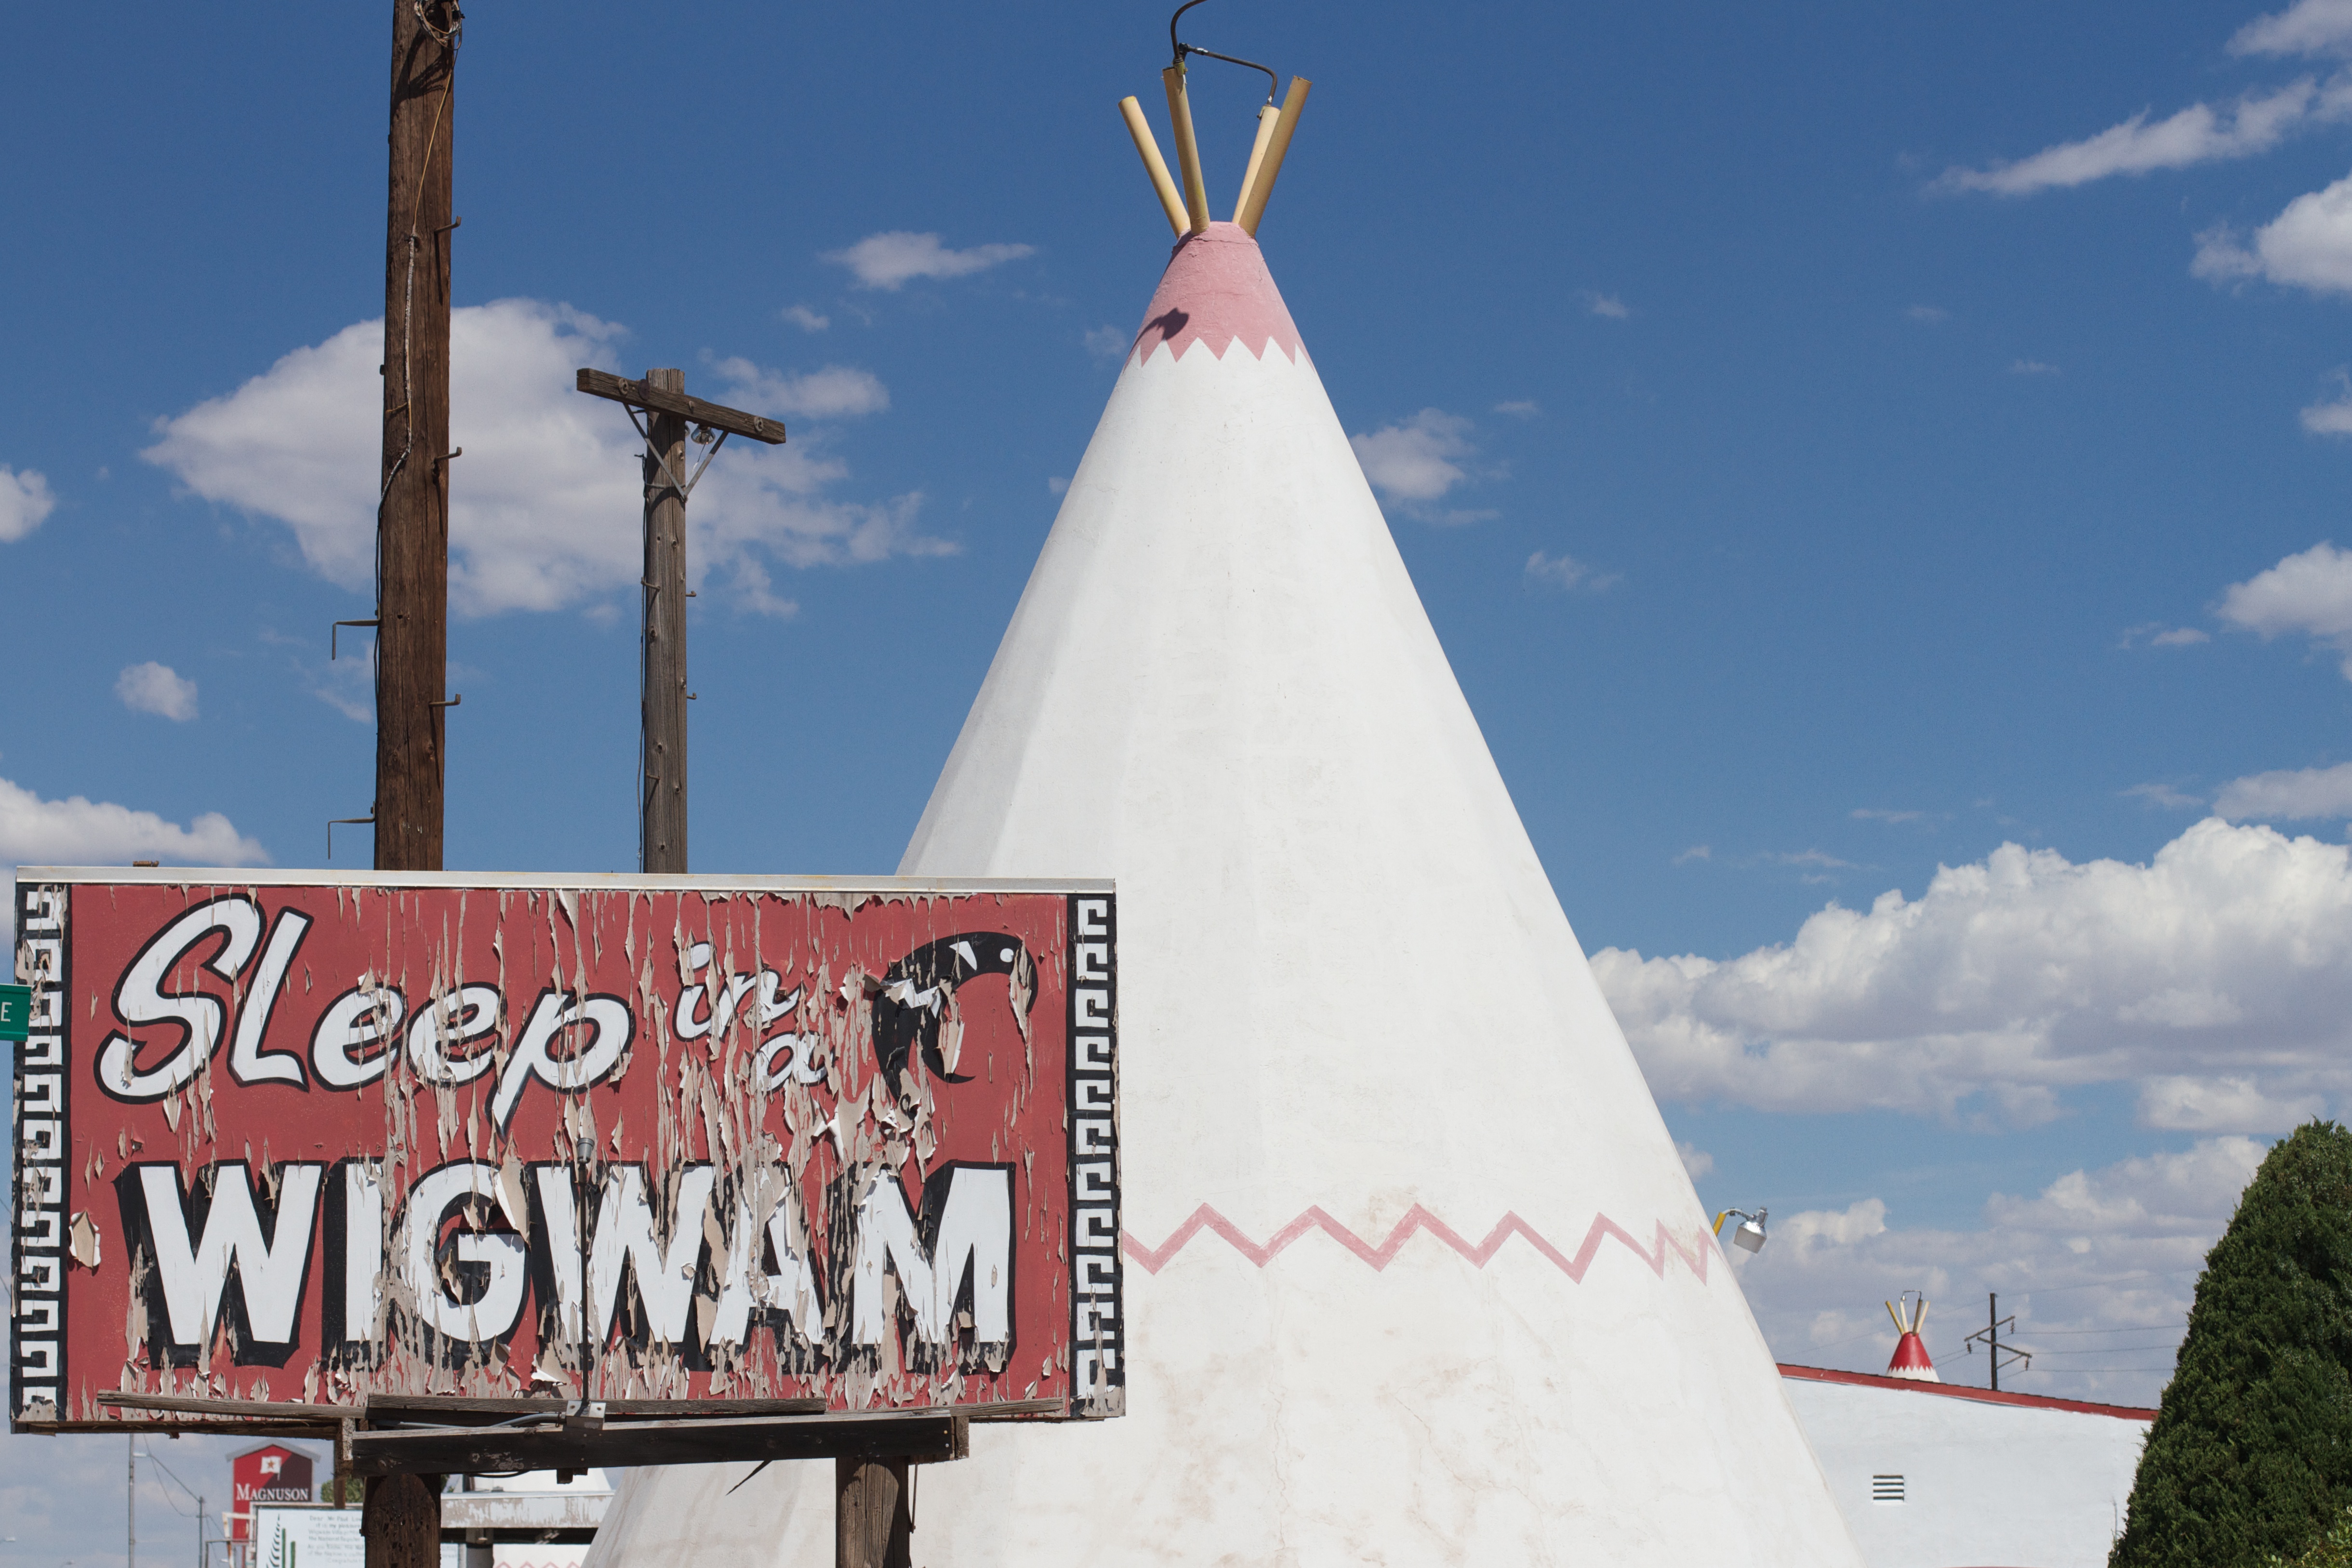
wind, monument, tower, landmark